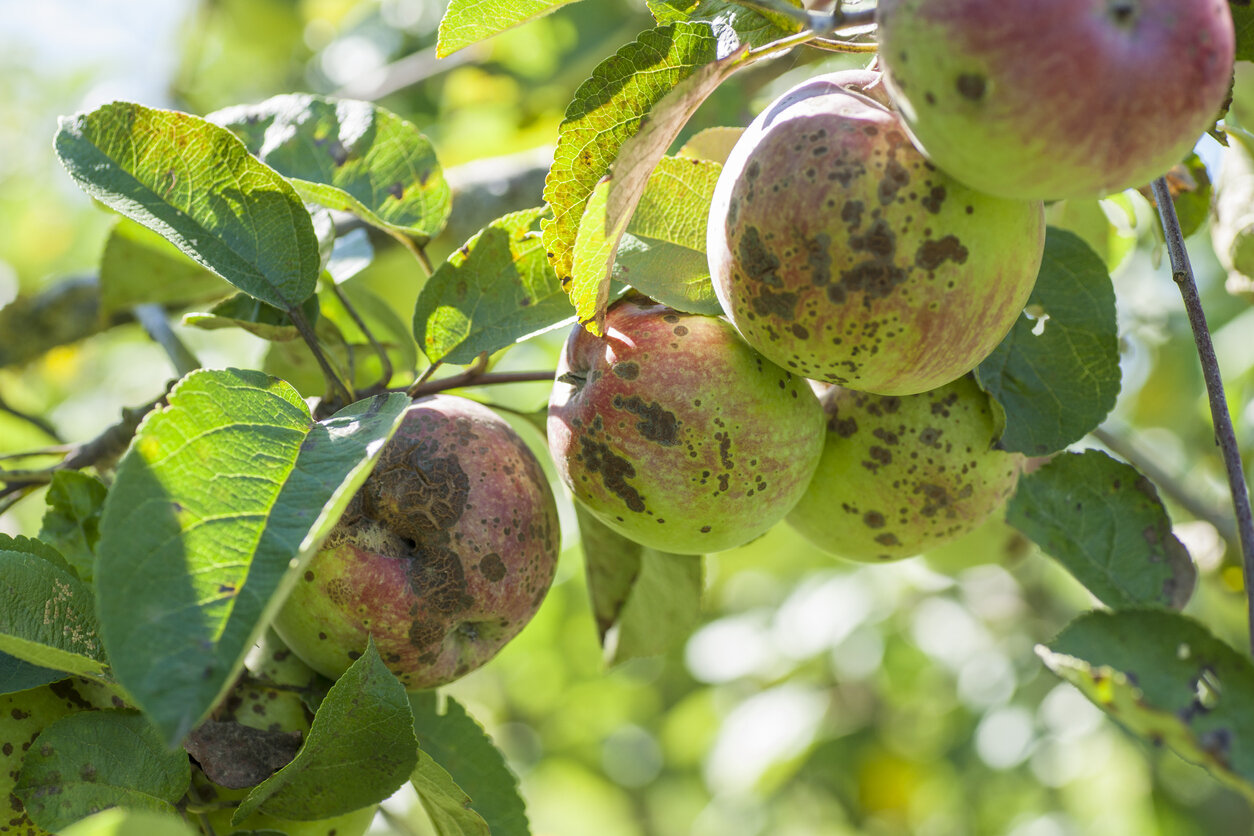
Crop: apple
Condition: scab